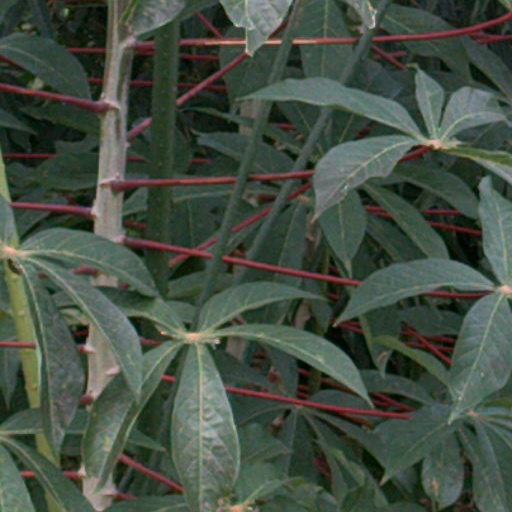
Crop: cassava